Admiral Nakhimov (film)

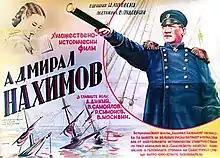

Admiral Nakhimov is a 1947 Soviet biopic film directed by Vsevolod Pudovkin, based on the life of Russian Admiral Pavel Nakhimov (1802-1855). In 1946 Pudovkin, Golovnya, Lukovsky, Kryukov, Dikiy, Simonov, and Knyazev received the Stalin Prize.